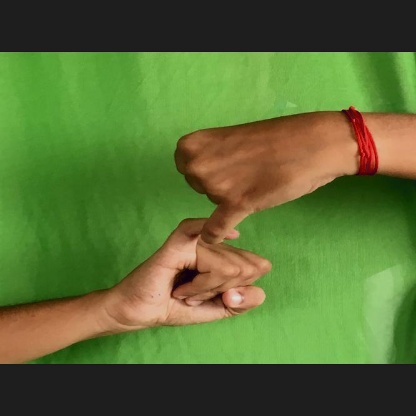
Mudra: Kilaka